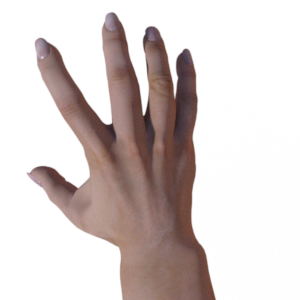
Label: paper